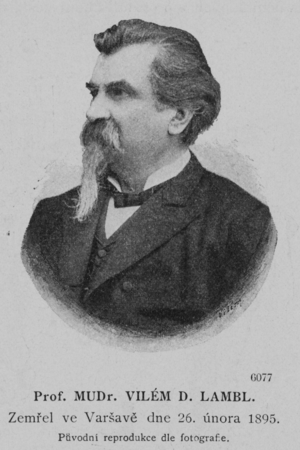
Vilém Dušan Lambl, né le 5 décembre 1824 à Letiny, en royaume de Bohême, décédé le 12 février 1895, est un médecin et linguiste bohémien. L'orthographe germanique de son nom est Wilhelm Lambl.